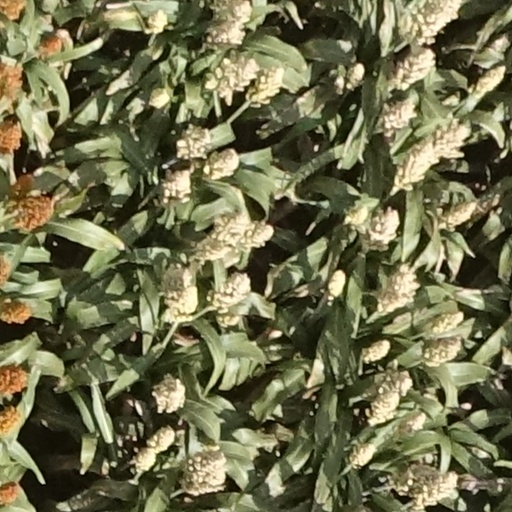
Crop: sorghum